Yoo Byung-jae

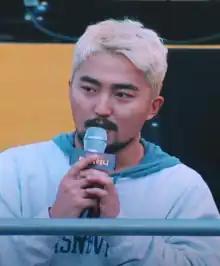
Yoo Byung-jae in 2017

Yoo rose to fame in 2012 when he became a writer on the third season of live sketch comedy show "Saturday Night Live Korea". He then joined the cast of the succeeding seasons of "SNL Korea", notably playing a star's overworked manager in the sketch "Extreme Job". He also appeared in the variety shows "Yoo Se-yoon's Art Video" and "First Day of Work". Yoo's increasing popularity led to "Infinite Challenge"'s "Sixth Man" project, where he was one of eight celebrities who competed to become the reality show's new regular cast member (Yoo lost to singer Hwang Kwanghee).